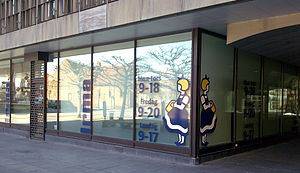
Irma (supermarkedskæde) / Historie / Børge Olsen overtager
Irma-supermarked i tilknytning til Magasin i Odense.
Irma A/S er en dansk supermarkedskæde, der siden 1982 ejes af Coop.